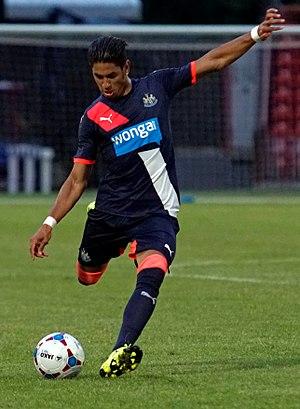
Ayoze Pérez Gutiérrez, né le 23 juillet 1993 à Santa Cruz de Tenerife, est un footballeur espagnol qui évolue au poste d'attaquant à Leicester City.